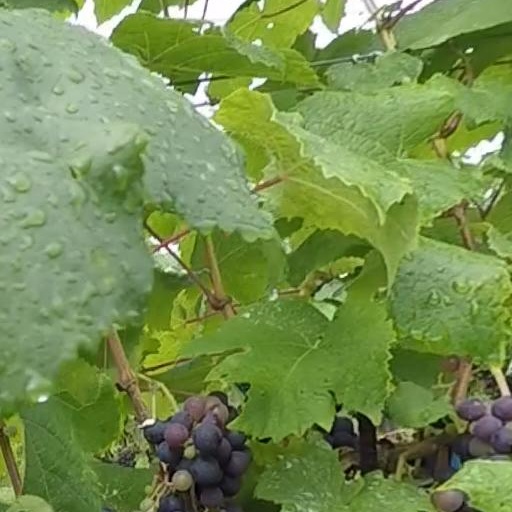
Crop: grape